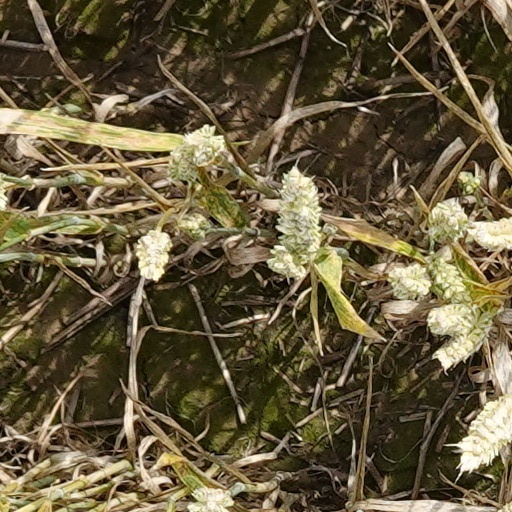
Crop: wheat